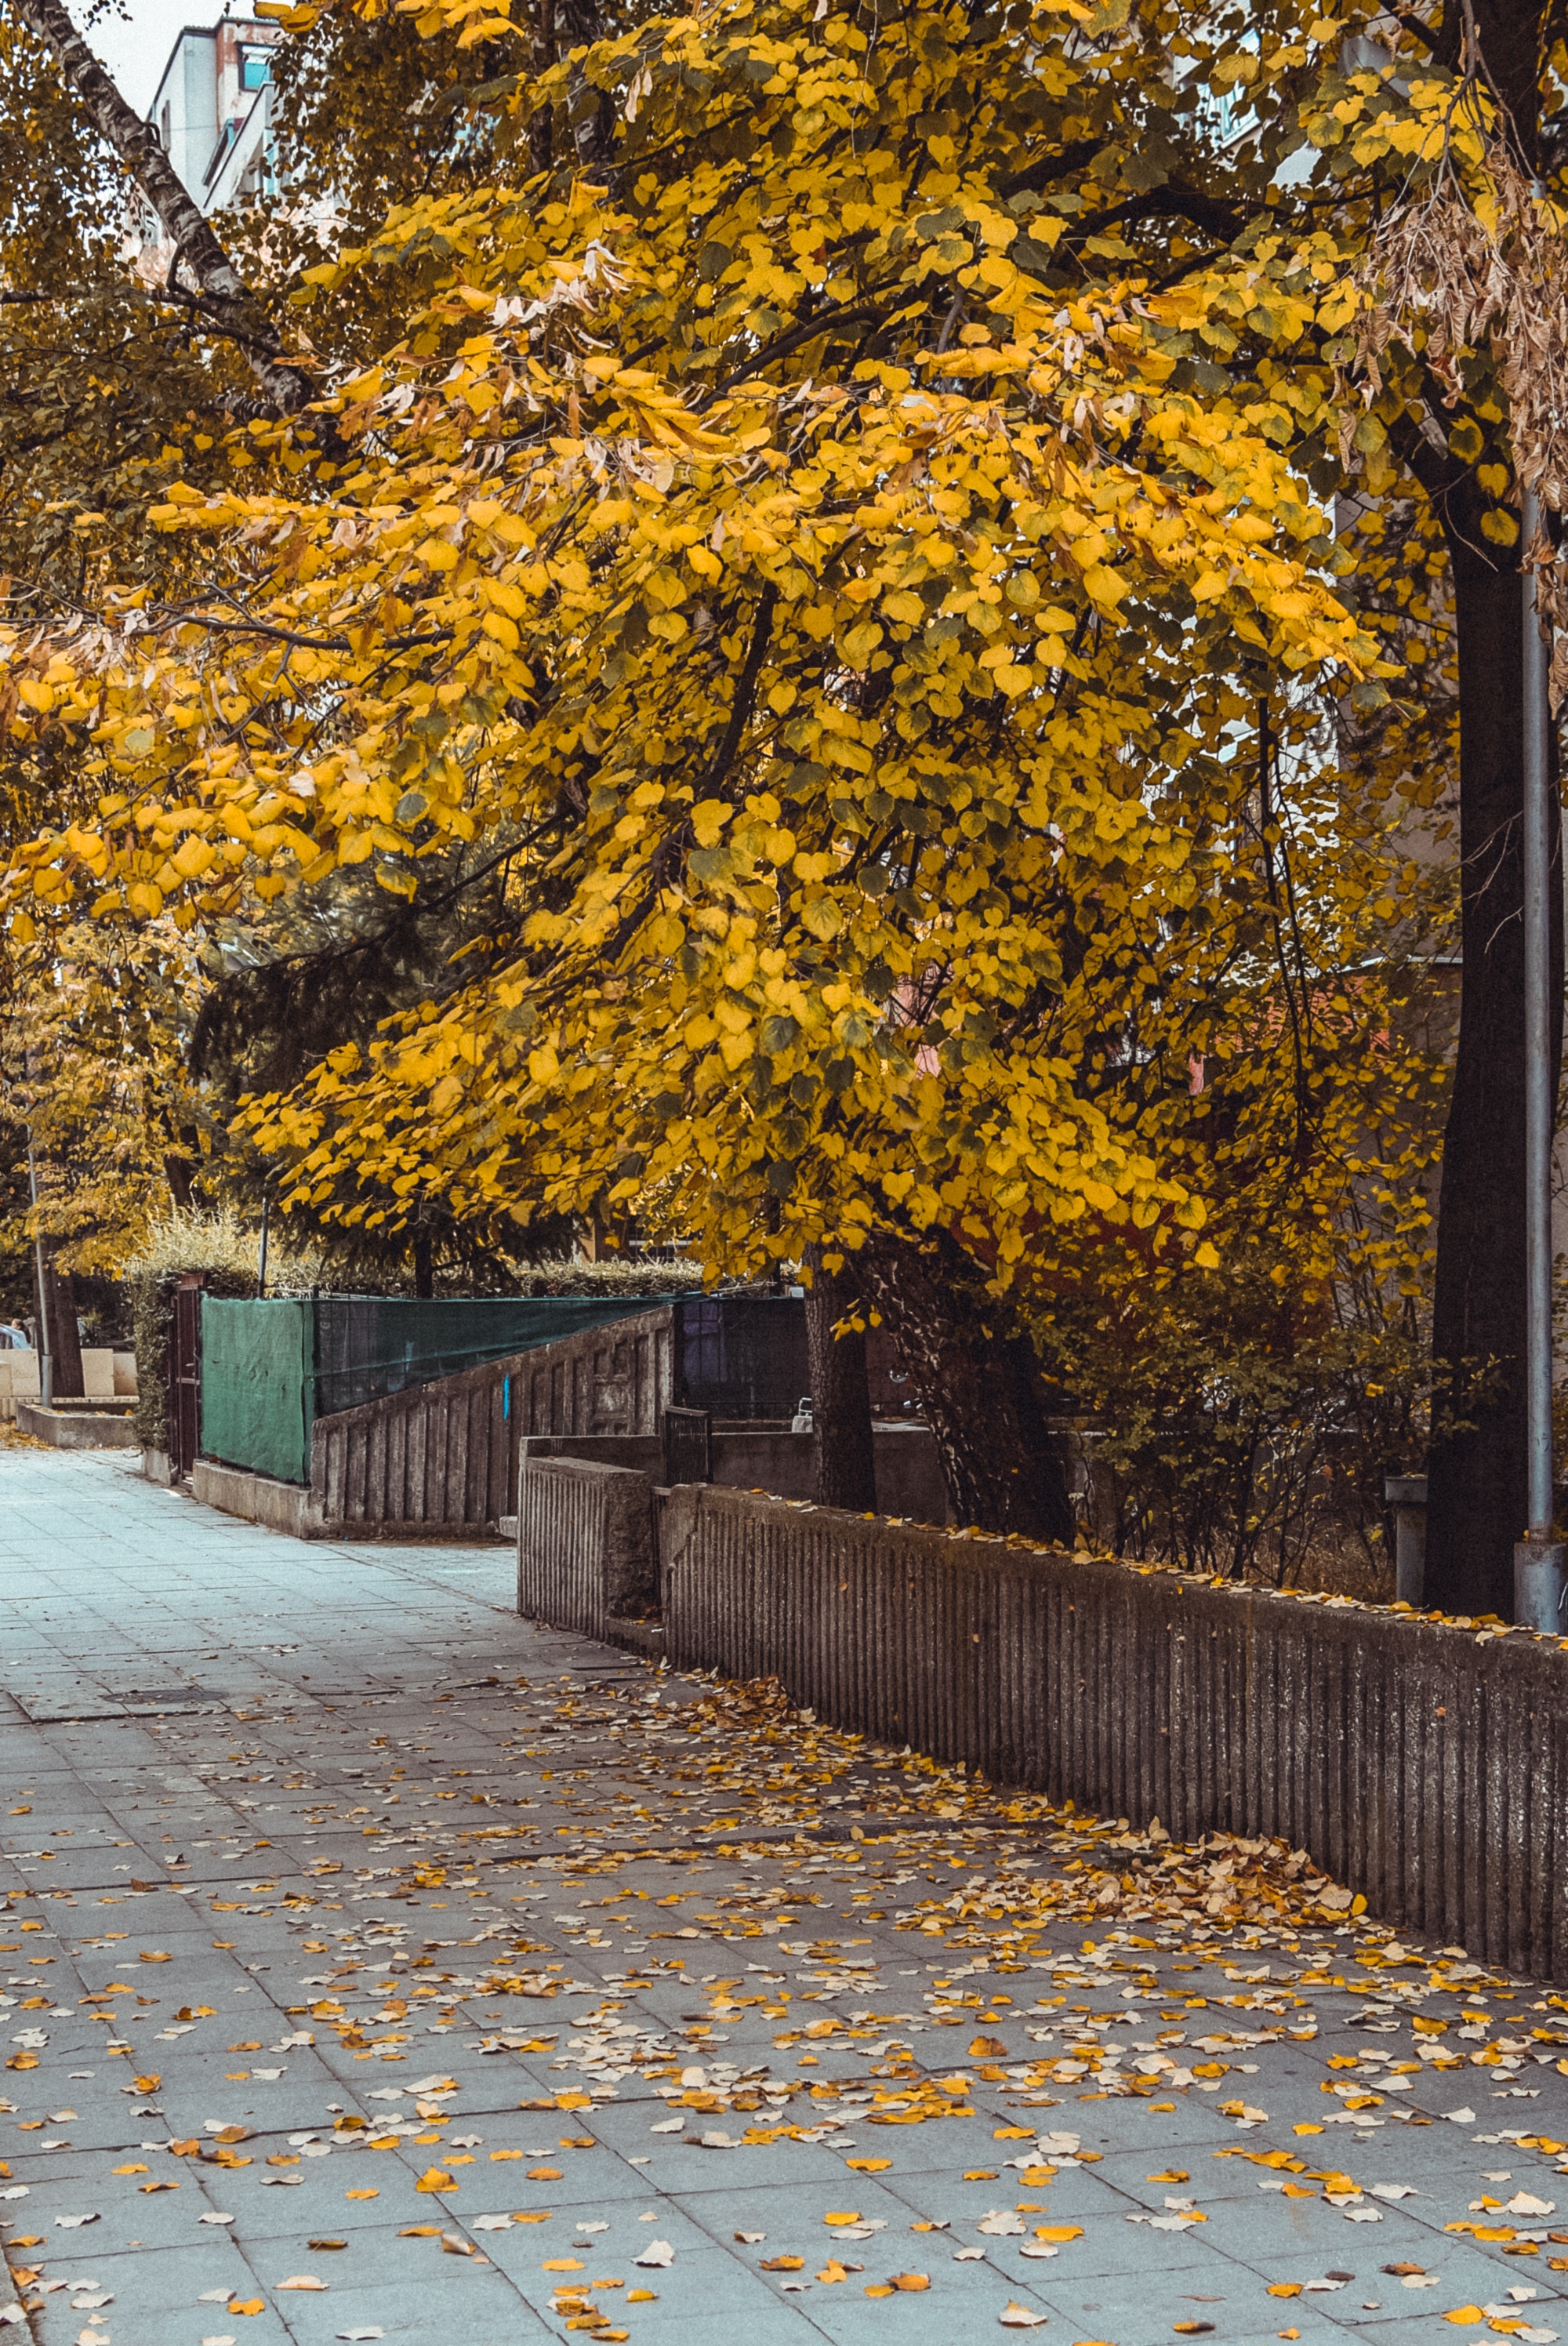
tree, leaf, yellow, deciduous, autumn, woody plant, sky, plant, branch, wall, road surface, architecture, maidenhair tree, sunlight, twig, landscape, trunk, cobblestone, Tints and shades, sidewalk, walkway, city, park